Vladimir Vinokur

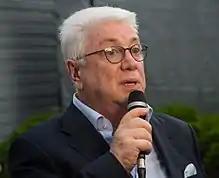
Vladimir Vinokur, 2017

Vladimir Natanovich Vinokur (born 31 March 1948 in Kursk) is a Soviet and Russian entertainer, humorist, singer and actor. People's Artist of the RSFSR (1989).